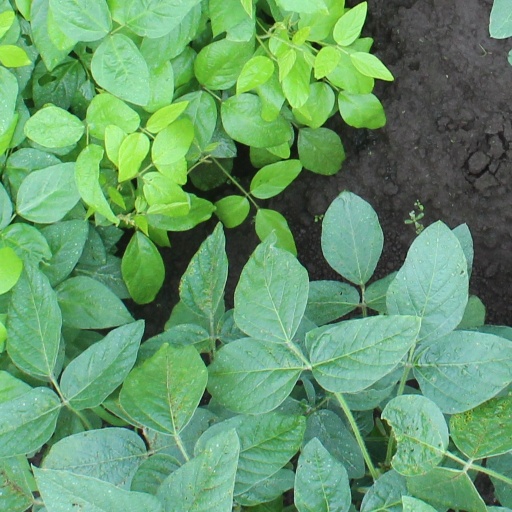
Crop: soybean